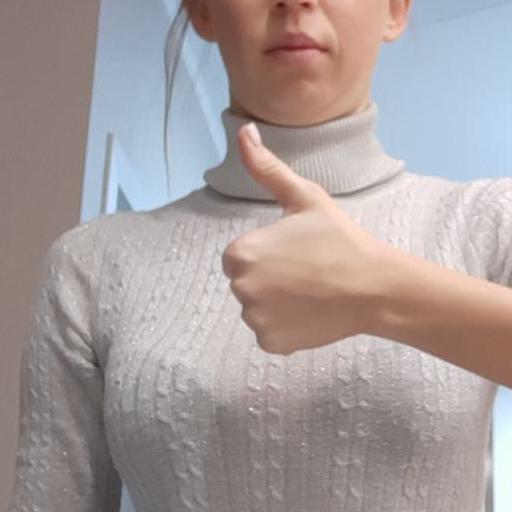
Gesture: like